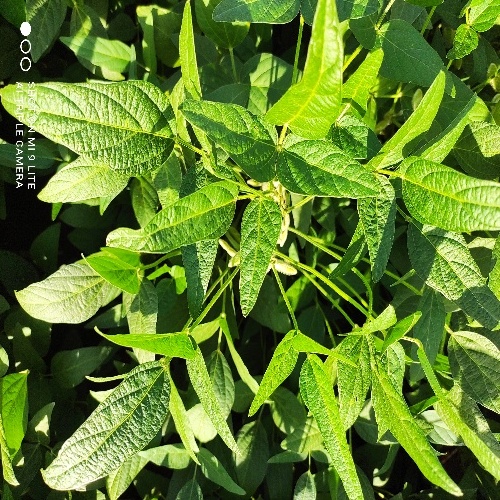
Label: Healthy